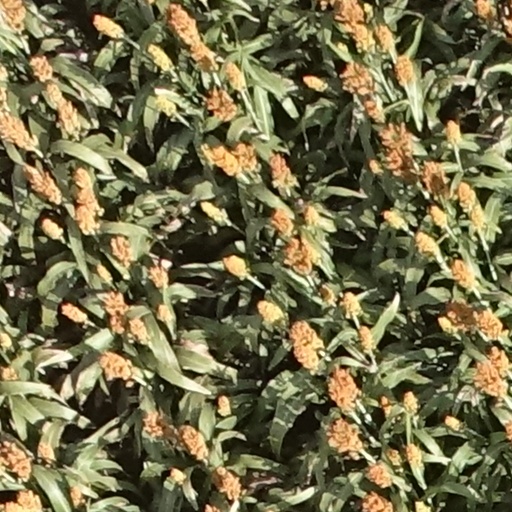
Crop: sorghum